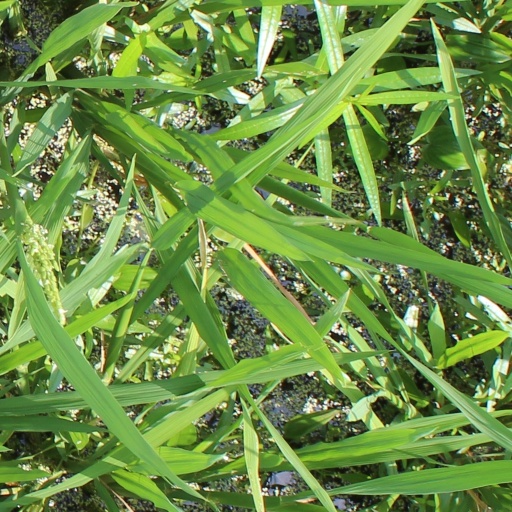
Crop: rice